Standard 52-card deck

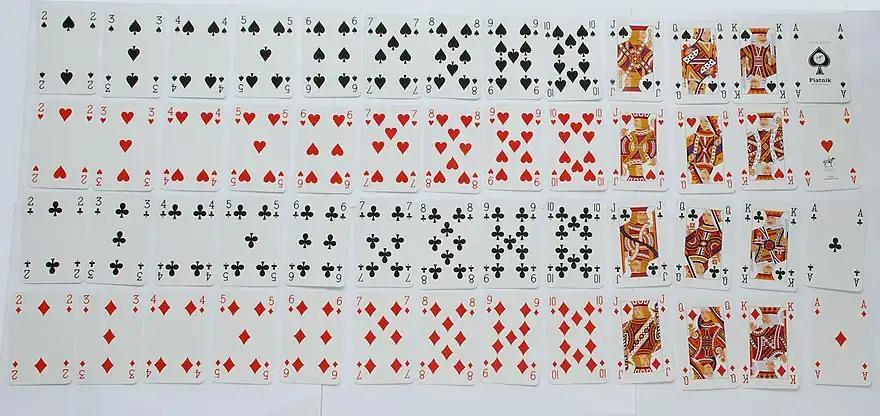
English pattern pack by Piatnik of Austria. The English pattern is also known as the Anglo-American or International pattern.

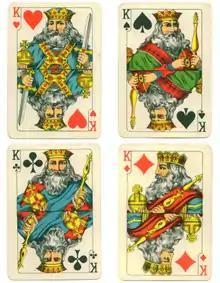
"Dondorf Rhineland pattern"

The most popular standard pattern of the French deck is the "English pattern" (pictured above), sometimes referred to as the "International pattern" or "Anglo-American pattern". The second most common is the Belgian-Genoese pattern, which was designed in France for export and spread to Spain, Italy, the Ottoman Empire, the Balkans and much of North Africa and the Middle East. There are also numerous others such as the "Berlin pattern", "Nordic pattern", "Dondorf Rhineland" pattern (pictured right) and the variants of the "European pattern".